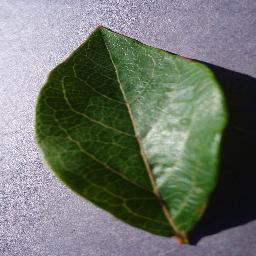
Label: Blueberry___healthy